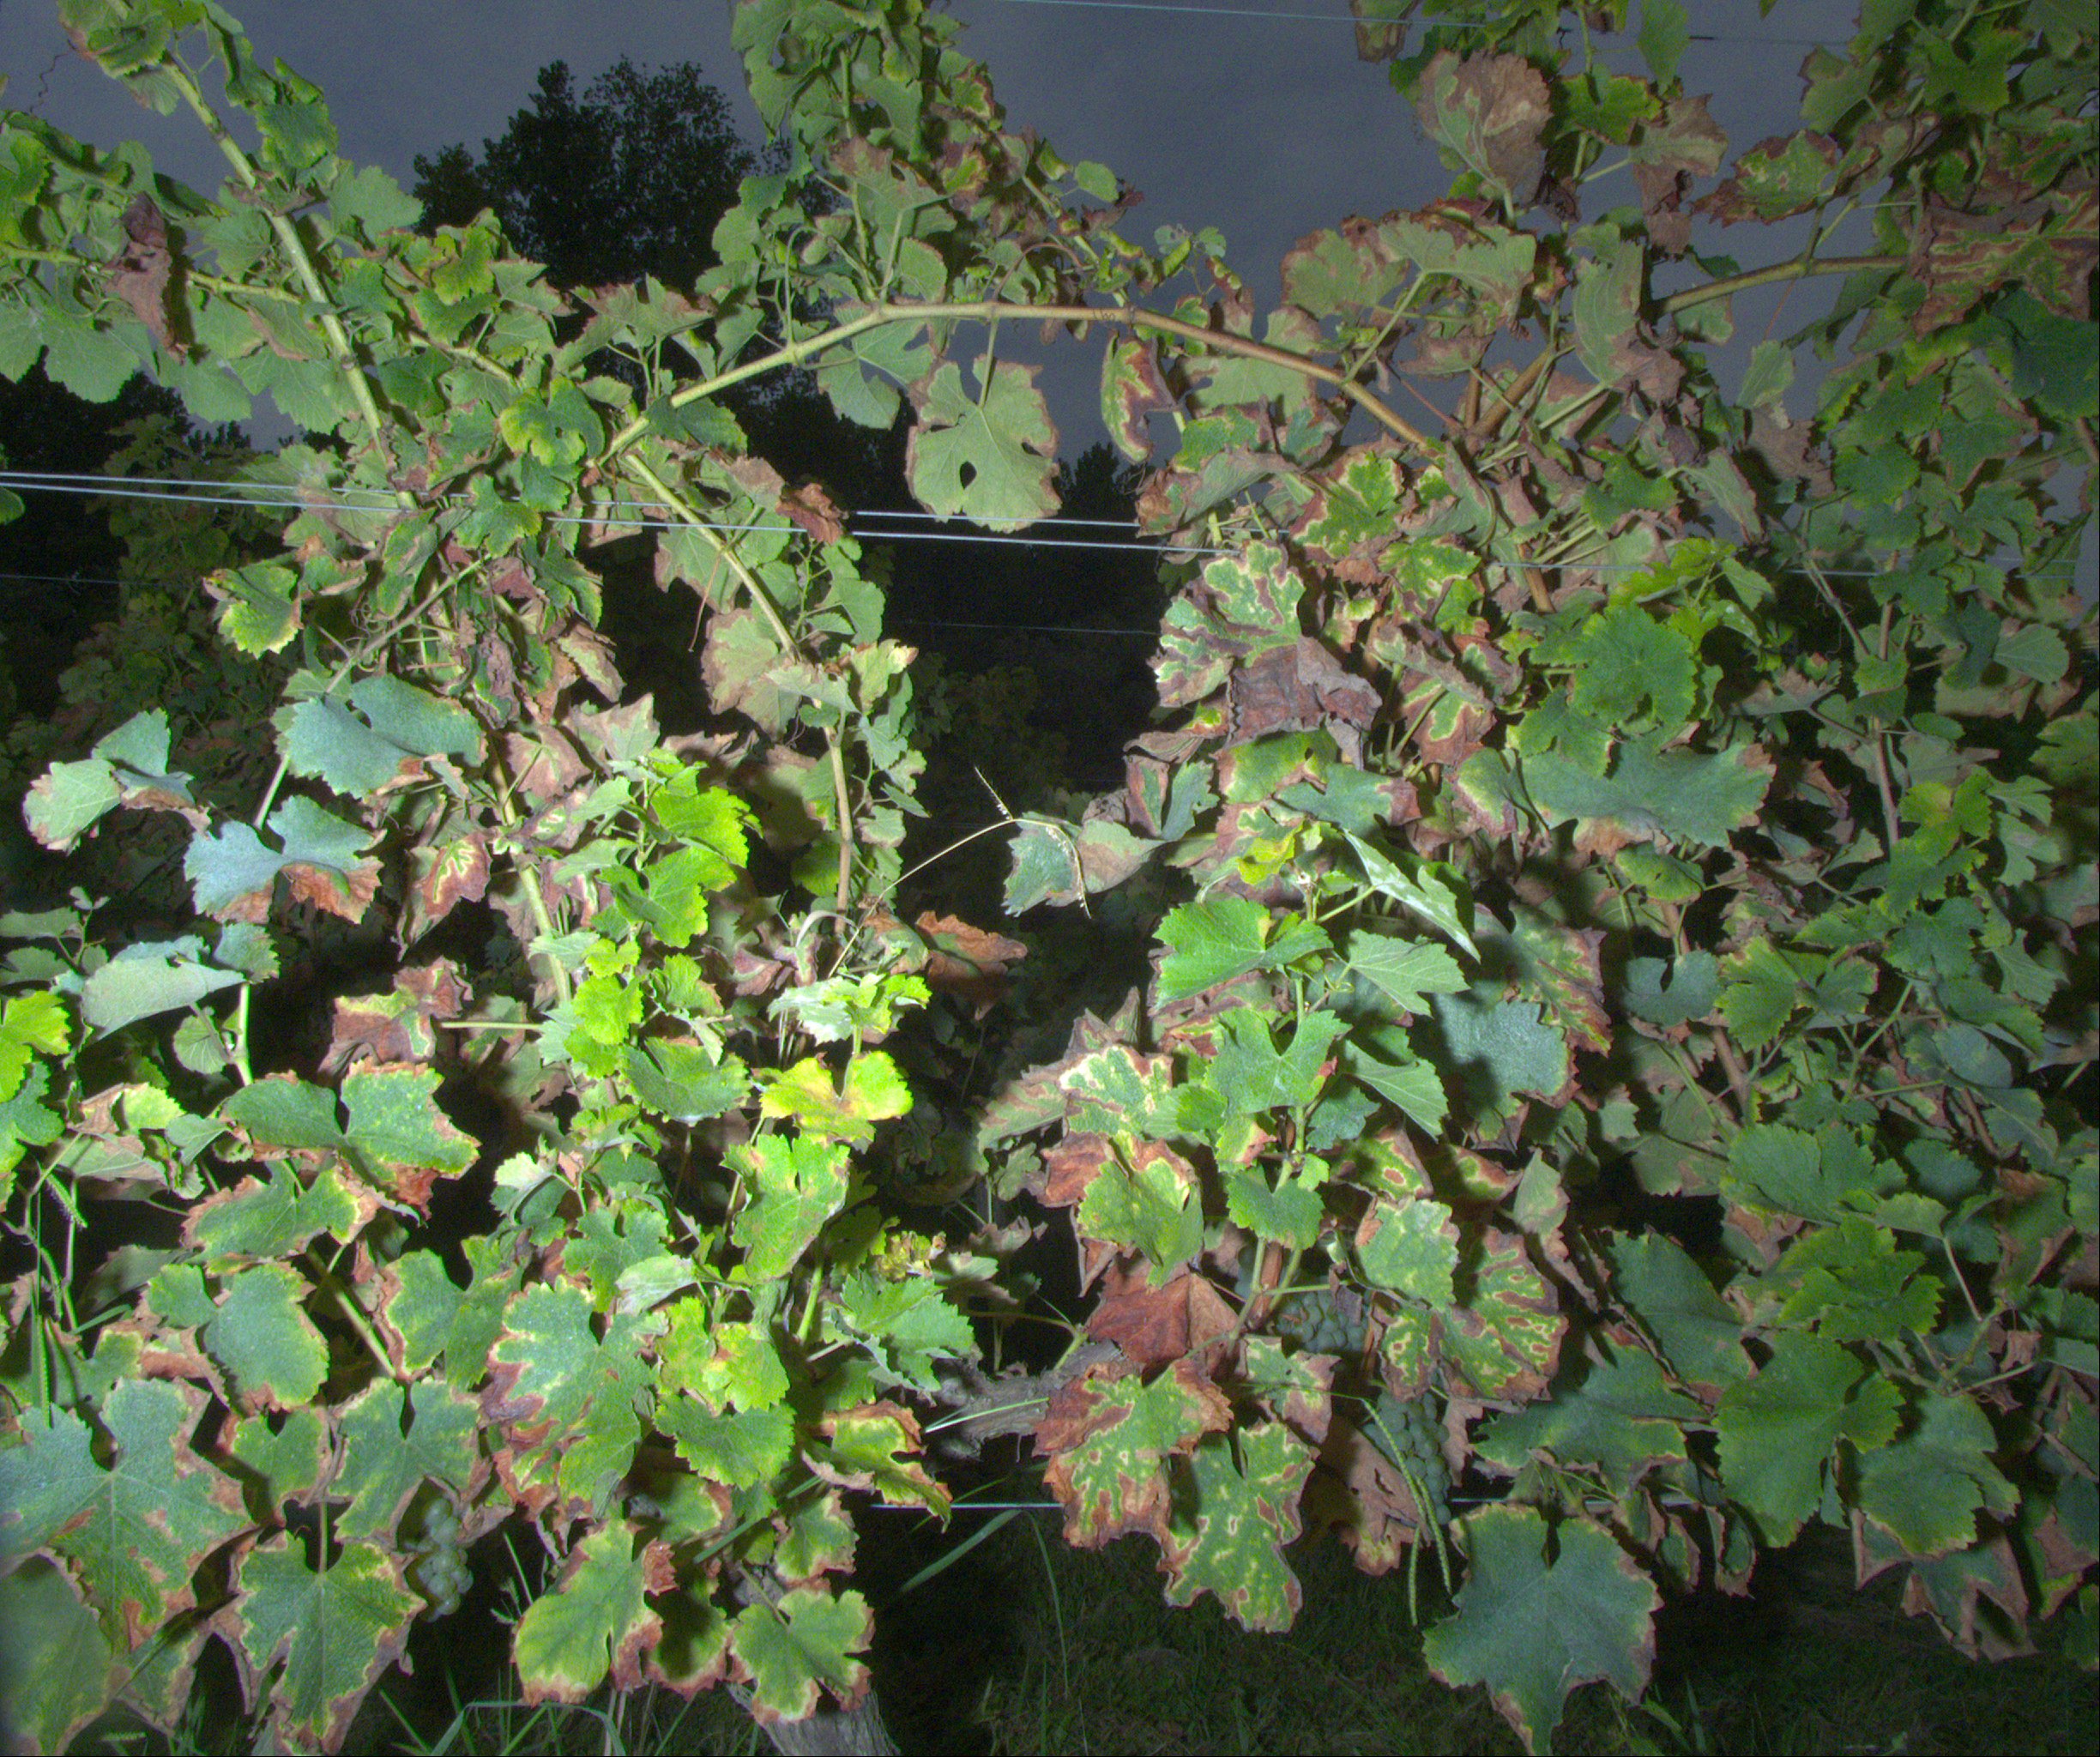
Grape variety: sauvignon-blanc
Disease: esca